Sonderbehandlung

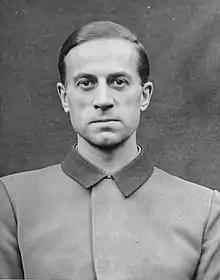
Dr. Karl Brandt, Hitler's personal physician and organiser of Action T4

' ("special treatment") is any sort of preferential treatment. However, the word "Sonderbehandlung" was used as a euphemism for mass murder by Nazi functionaries and the SS, who commonly used the abbreviation S.B.""' in documentation. It first came to prominence during Aktion T4, where SS doctors killed mentally ill and disabled patients between 1939 and 1941, and was one of a number of nonspecific words the Nazis used to document mass murder and genocide. Another notable example was .